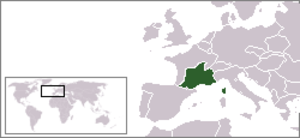
Vichy-regeringen
Ubesatte områder af Vichy-Frankrig (indtil november 1942)
Vichy Frankrigs geografiske placering
Vichy-regeringen regerede en del af Frankrig fra juli 1940 til august 1944.